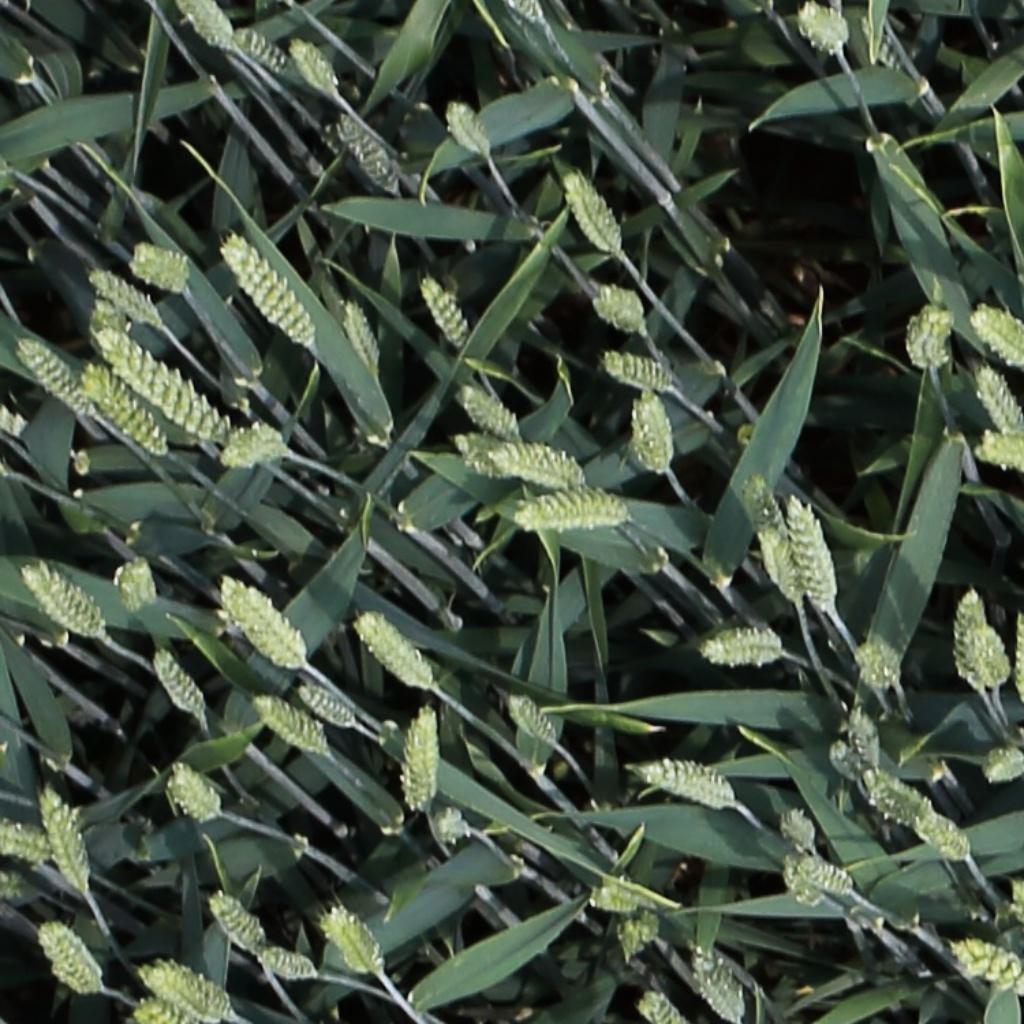
Country: Switzerland
Location: Usask
Wheat development stage: Filling